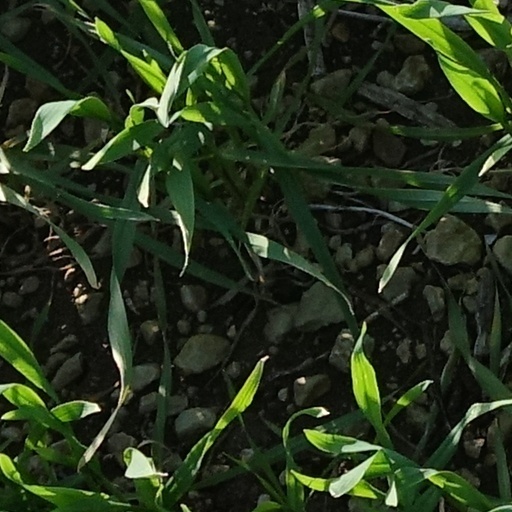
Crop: wheat